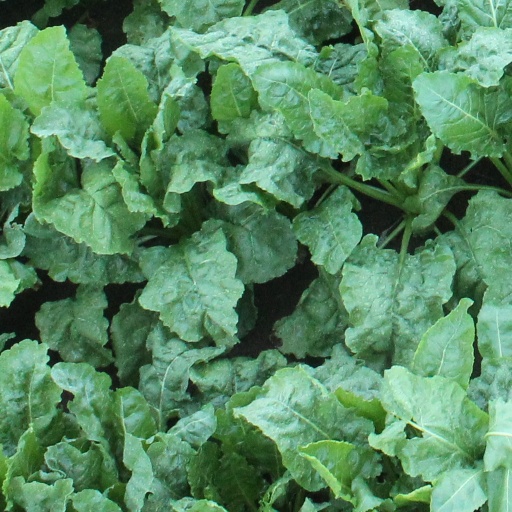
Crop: sugar beet